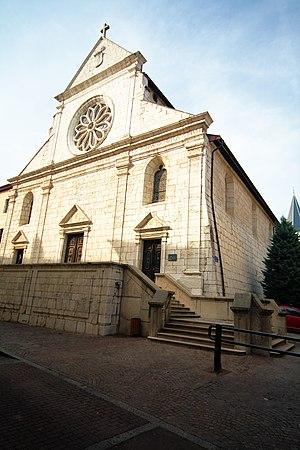
Cet article recense les monuments historiques français classés en 1906.
Ce tableau présente la liste de tous les monuments historiques classés ou inscrits dans la ville d'Annecy, Haute-Savoie, en France.